Temanggung Regency

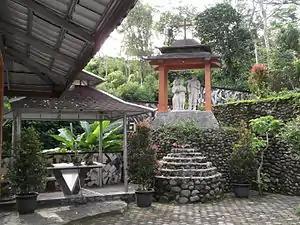
Altar for Mass celebration and statue of the Holy Family in the Saint Mary Rawaseneng Prayer Garden, in the complex

The majority of the population of the Temanggung Regency is Muslim. It was once predominantly Hindu for thousands of years. The oldest stone structure in Indonesia is found here; four temples of Shiva, and one of the trinity of Hinduism. Though there were 400, only four remain. Nonetheless, Temanggung Regency has a few Buddhist villages, particularly in the Kaloran District.